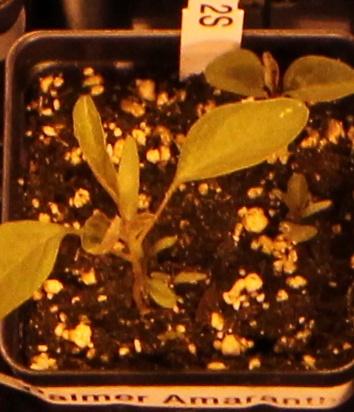
Label: Palmer Amaranth